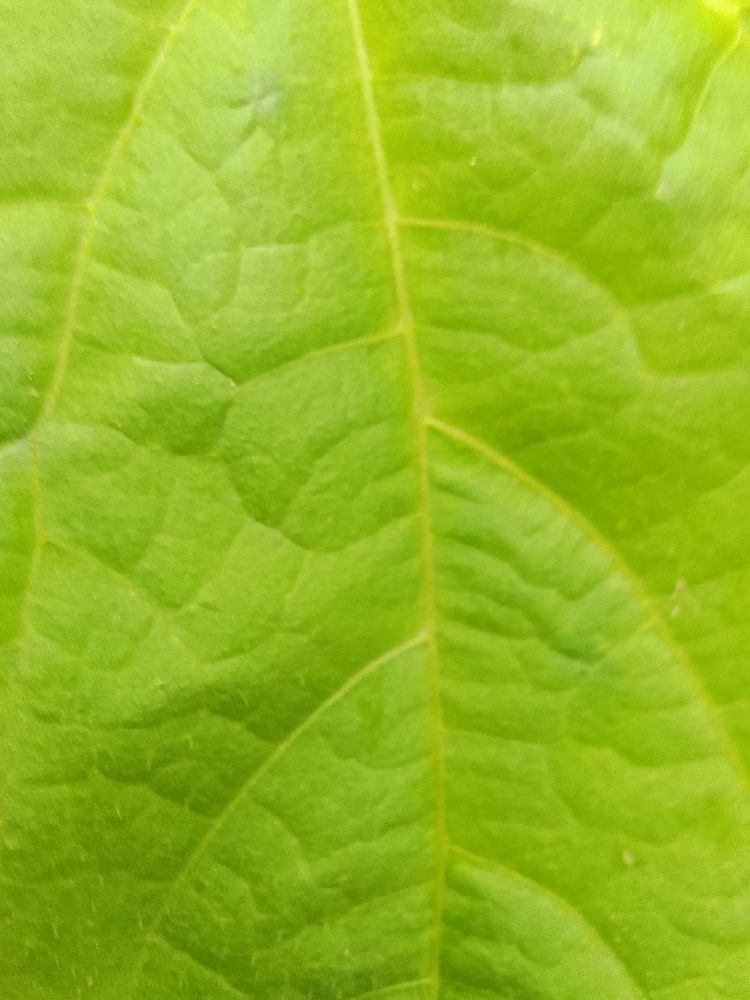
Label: healthy